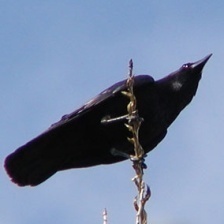
Species: CROW
Scientific name: CORVUS